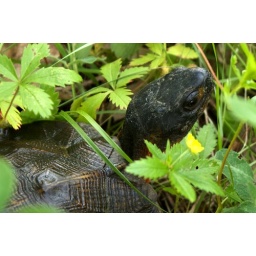
We put her in the clover in the back of the house and she quickly lifted her head and smelled water near by.